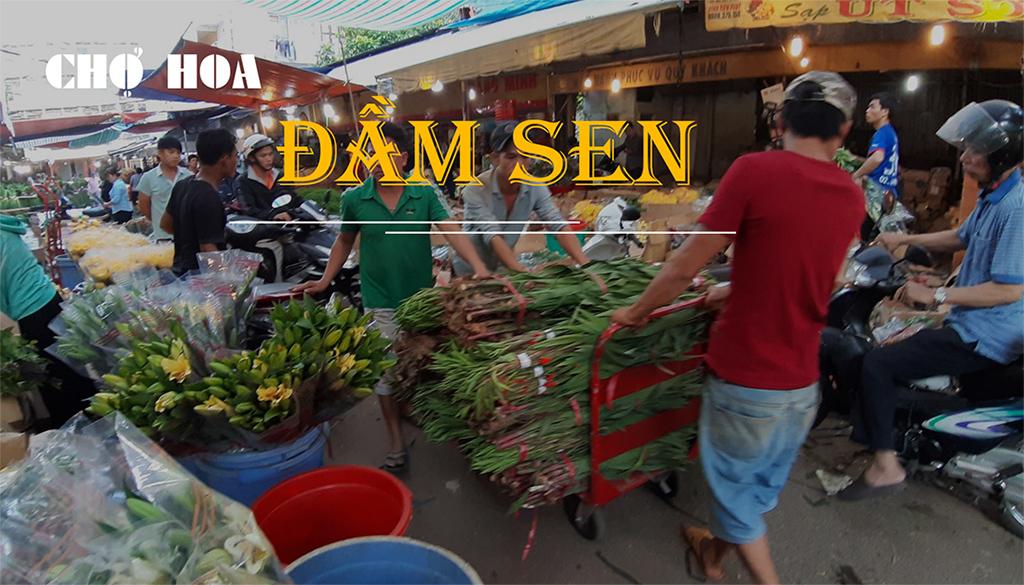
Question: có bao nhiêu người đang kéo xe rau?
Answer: có ba người đang kéo xe rau